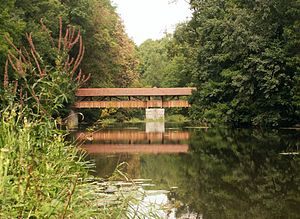
Jagst
Bro ved Heinzenmühle
Jagst er en flod i den tyske delstat Baden-Württemberg. Floden har sit udspring nær Walxheim i Schwabisk Alb og løber ud i Neckar i Bad Friedrichshall efter 203 kilometer. Jagst løber næsten parallelt med Kocher, derfor er de ofte nævnt som «søskendefloder», og det er også grunden til, at begge floder ikke fører meget vand i forhold til deres længde. Jagst konkurrerer delvist også med Tauber, som løber mod nord til Main. De vigtigste byer langs floden er Ellwangen, Crailsheim, Möckmühl, hvor Jagst møder sin største biflod, Seckach, samt Bad Friedrichshall.